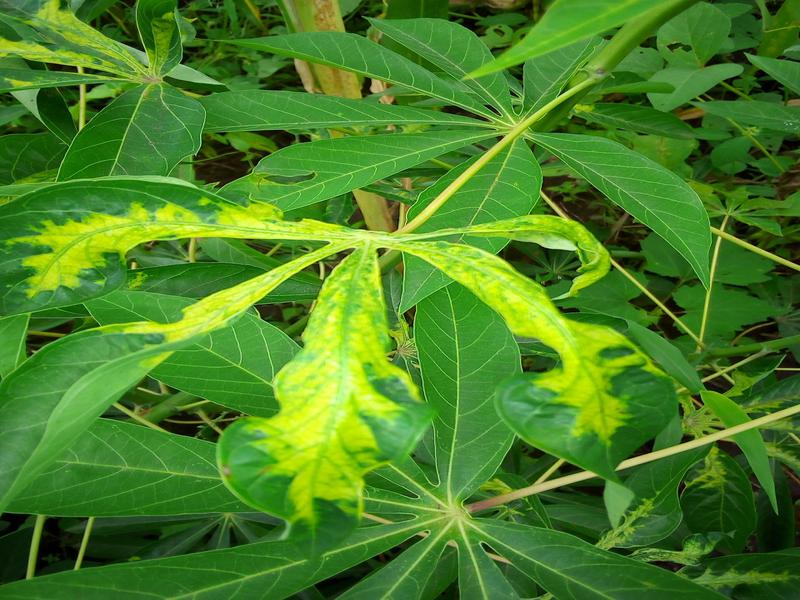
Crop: cassava
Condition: mosaic_disease